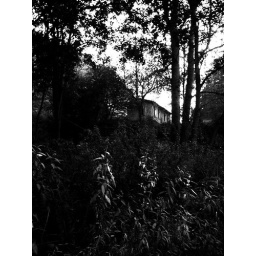
A long-forgotten train station building in the woods near Wilhelmshausen, Hessen, Germany.